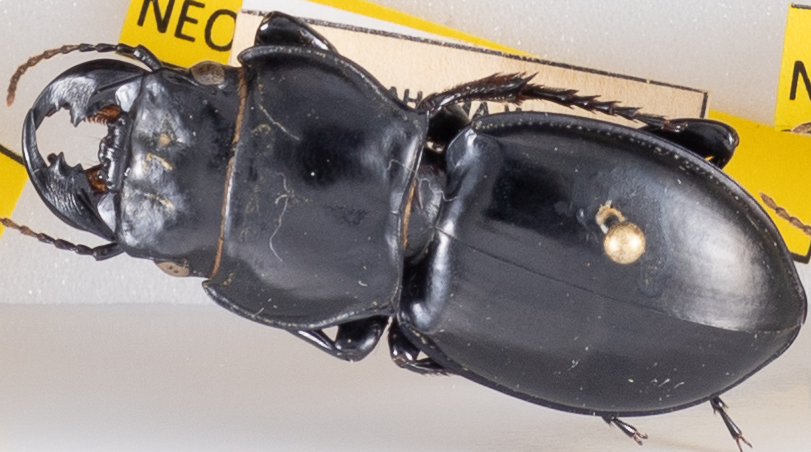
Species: Pasimachus californicus
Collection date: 2022-07-13
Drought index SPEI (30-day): -1.314
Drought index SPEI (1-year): -1.13
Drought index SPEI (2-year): -0.9